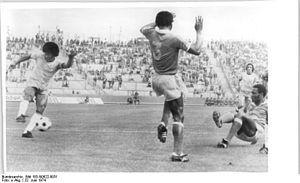
Le Brésil participe à sa 10ᵉ Coupe du monde.
Albert Mwanza Mukombo est un joueur de football international congolais, qui évoluait au poste de défenseur.
Ricky Mavuba Mafuila Ku Mbundu, appelé Ricky Mavuba, est un ancien footballeur international zaïrois né le 15 décembre 1949 et mort en 30 novembre 1996. Il est le père de Rio Mavuba.
L'équipe de république démocratique du Congo de football, surnommée les Léopards, représente de joueurs congolais sous l'égide de la FECOFA. De 1971 à 1997, l'équipe portait le nom d'équipe du Zaïre de football.
La Coupe du monde de football 1974 est la dixième édition de la Coupe du monde de football. Elle se tient en Allemagne de l'Ouest et voit le sacre de la nation hôte, qui bat les Pays-Bas en finale.
L'équipe du Zaïre de football à la Coupe du monde 1974 dispute pour la première fois une phase finale de la compétition mondiale. C'est son unique participation en Coupe du monde. Le Zaïre est éliminé au premier tour, sans inscrire le moindre but et en encaissant quatorze, dont neuf par la Yougoslavie.